Alex James (footballer)

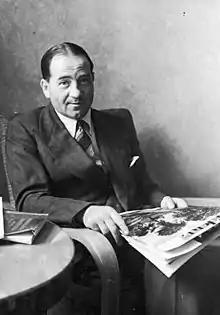
Alex James

Despite his club form, James won just eight caps for Scotland. This was partly due to Preston's reluctance to release him for international matches. He made his international debut on 31 October 1925 in a game against Wales which Scotland won 3–0. With the legendary "Wembley Wizards" team he scored a brace in their 5–1 thrashing of England at Wembley in 1928. This game was one of six where James and Hughie Gallacher both played with Scotland winning all of them. All three of James's international goals also came while playing alongside Gallacher.